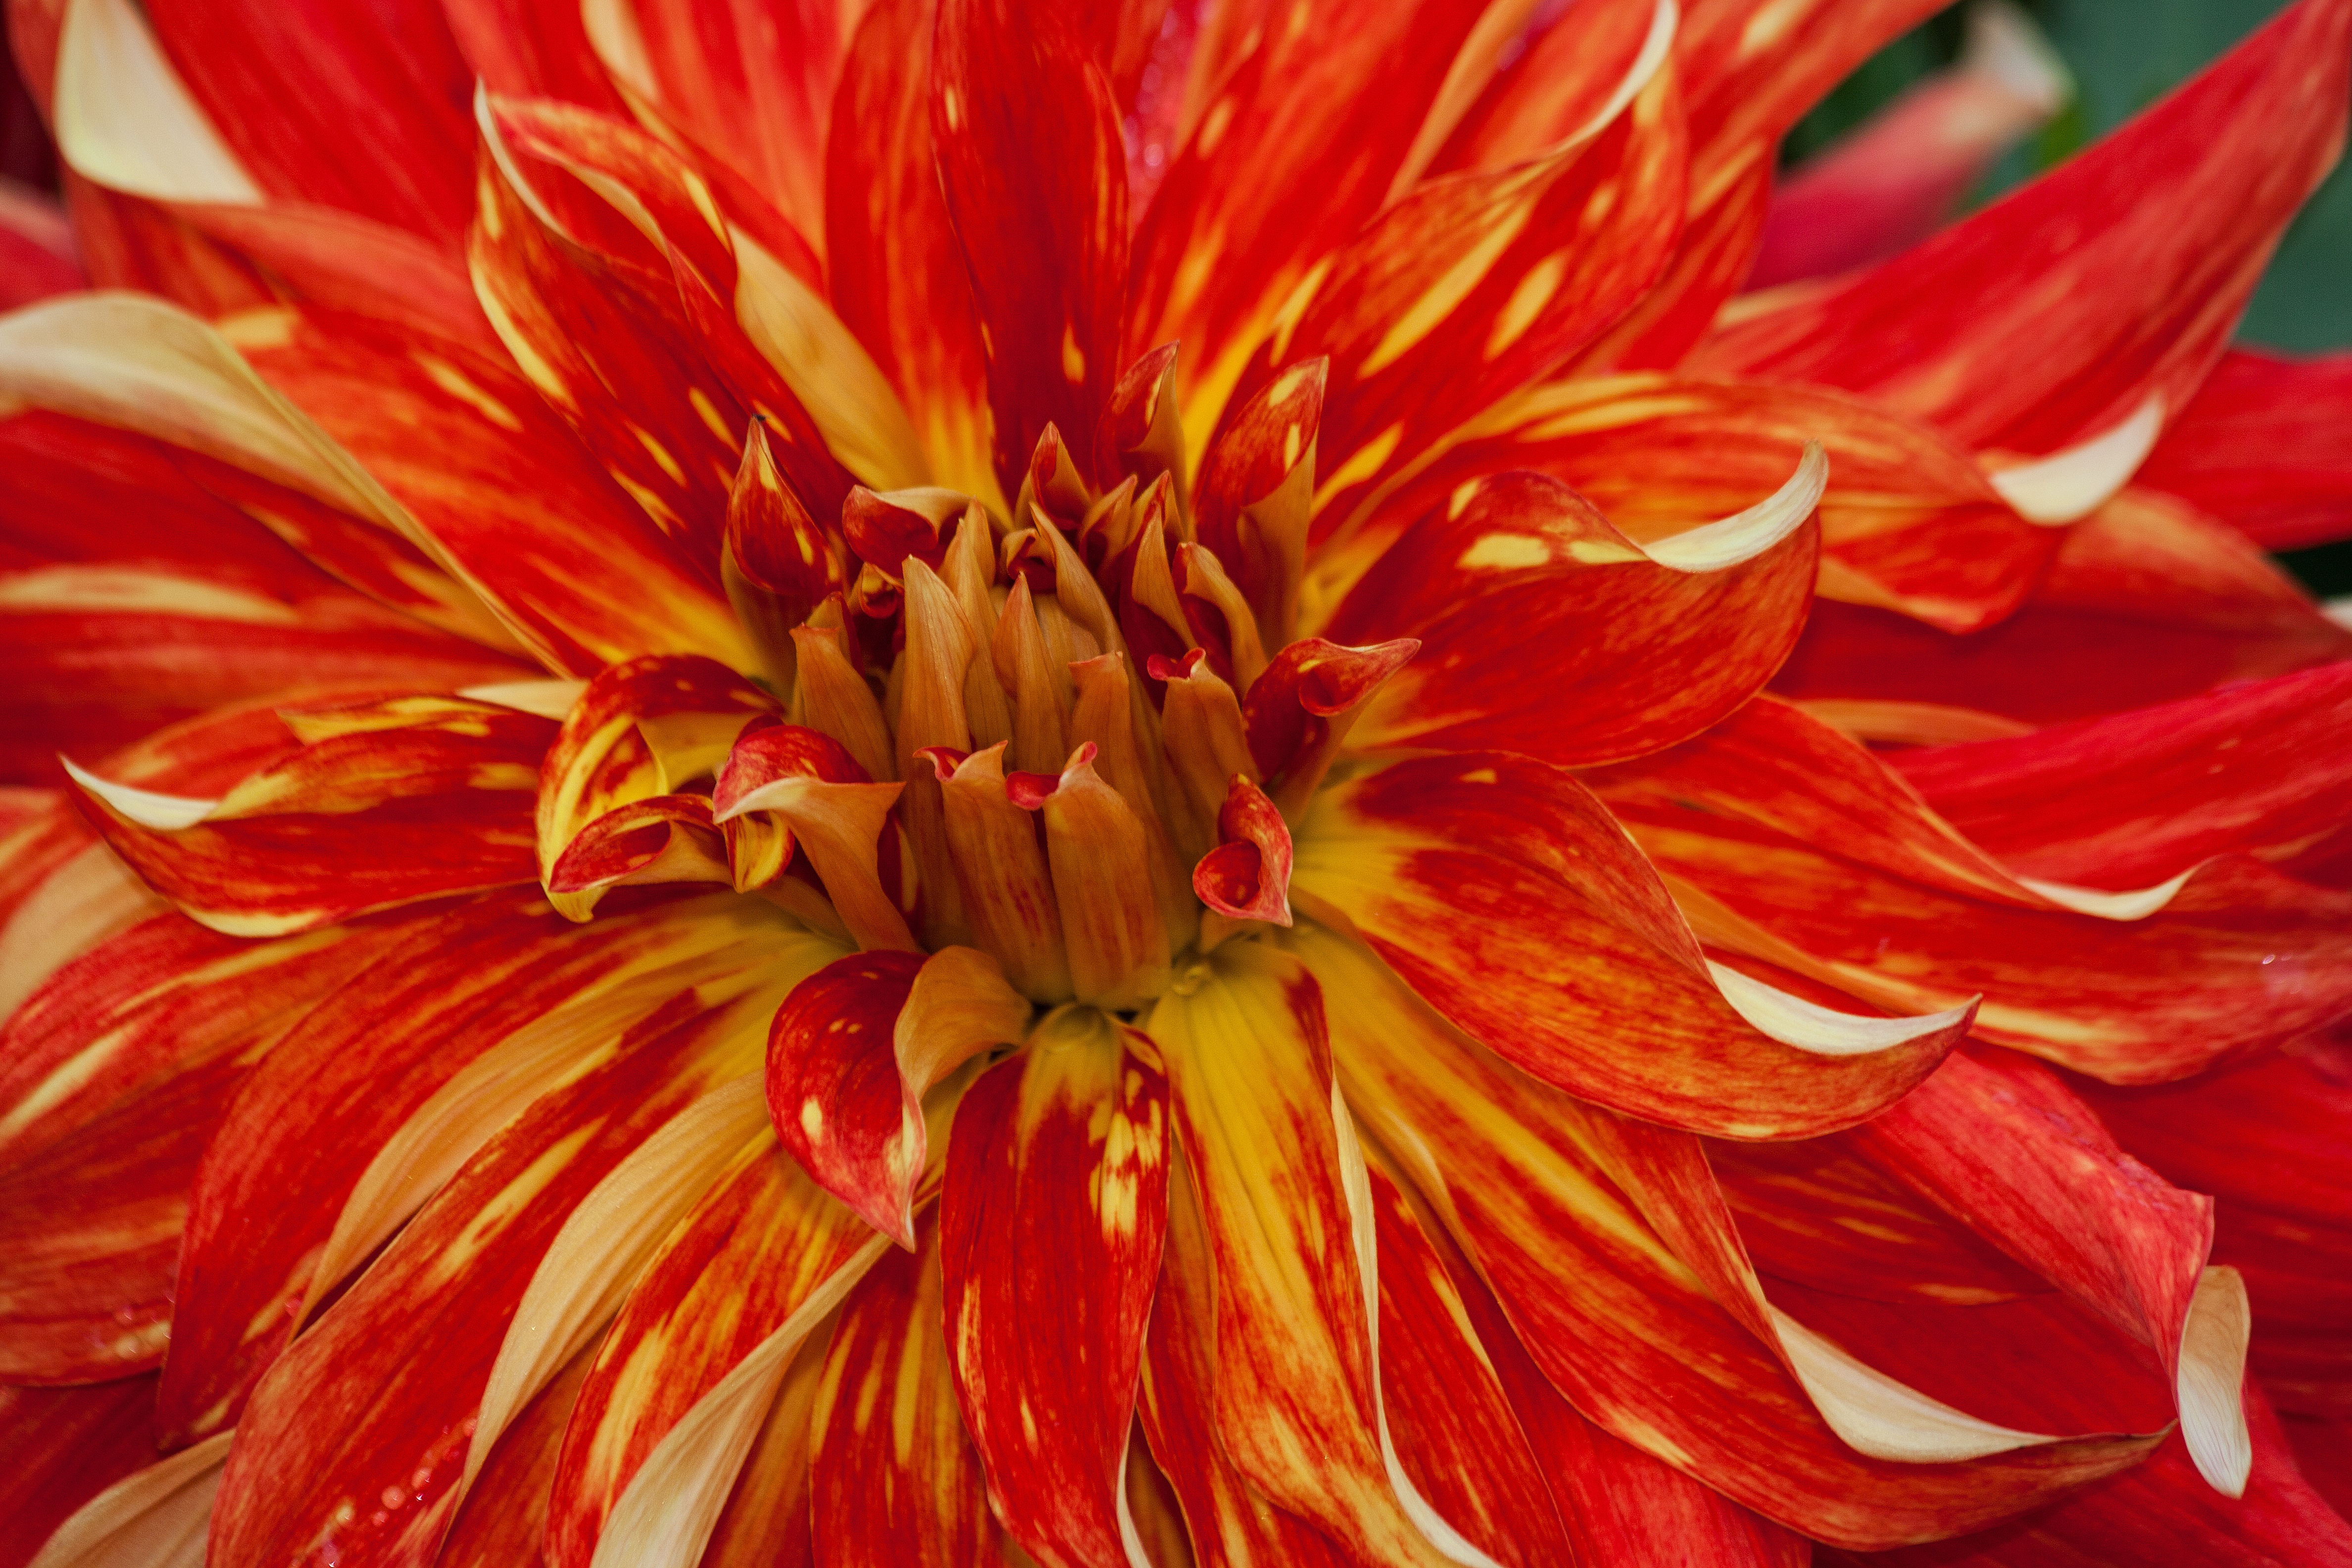
blossom, plant, white, flower, petal, bloom, orange, red, autumn, dahlia, geothermal, dahlias, flower garden, composites, macro photography, flowering plant, ornamental flower, daisy family, asterales, annual plant, land plant, chrysanths